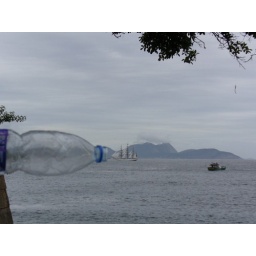
How to put a boat in a bottle